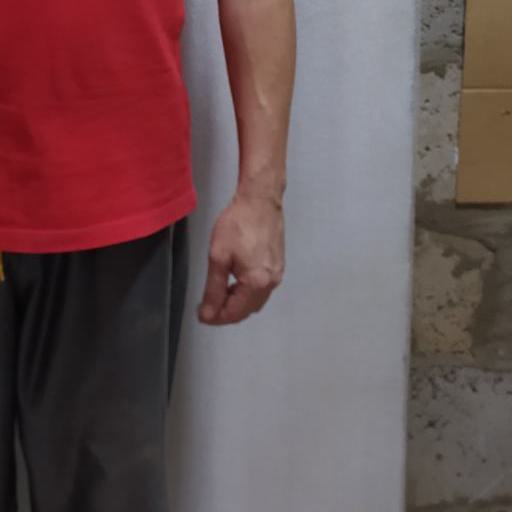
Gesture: no_gesture